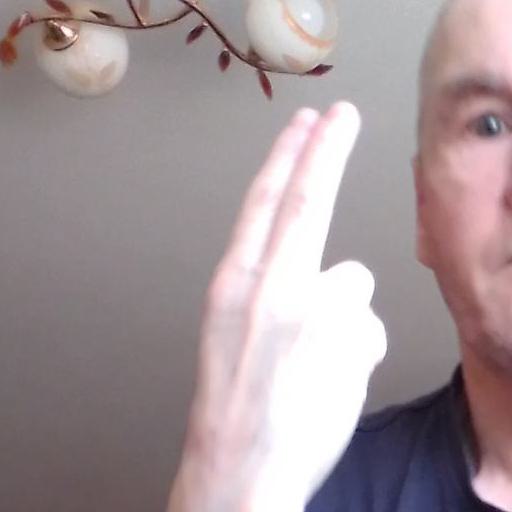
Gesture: two_up_inverted